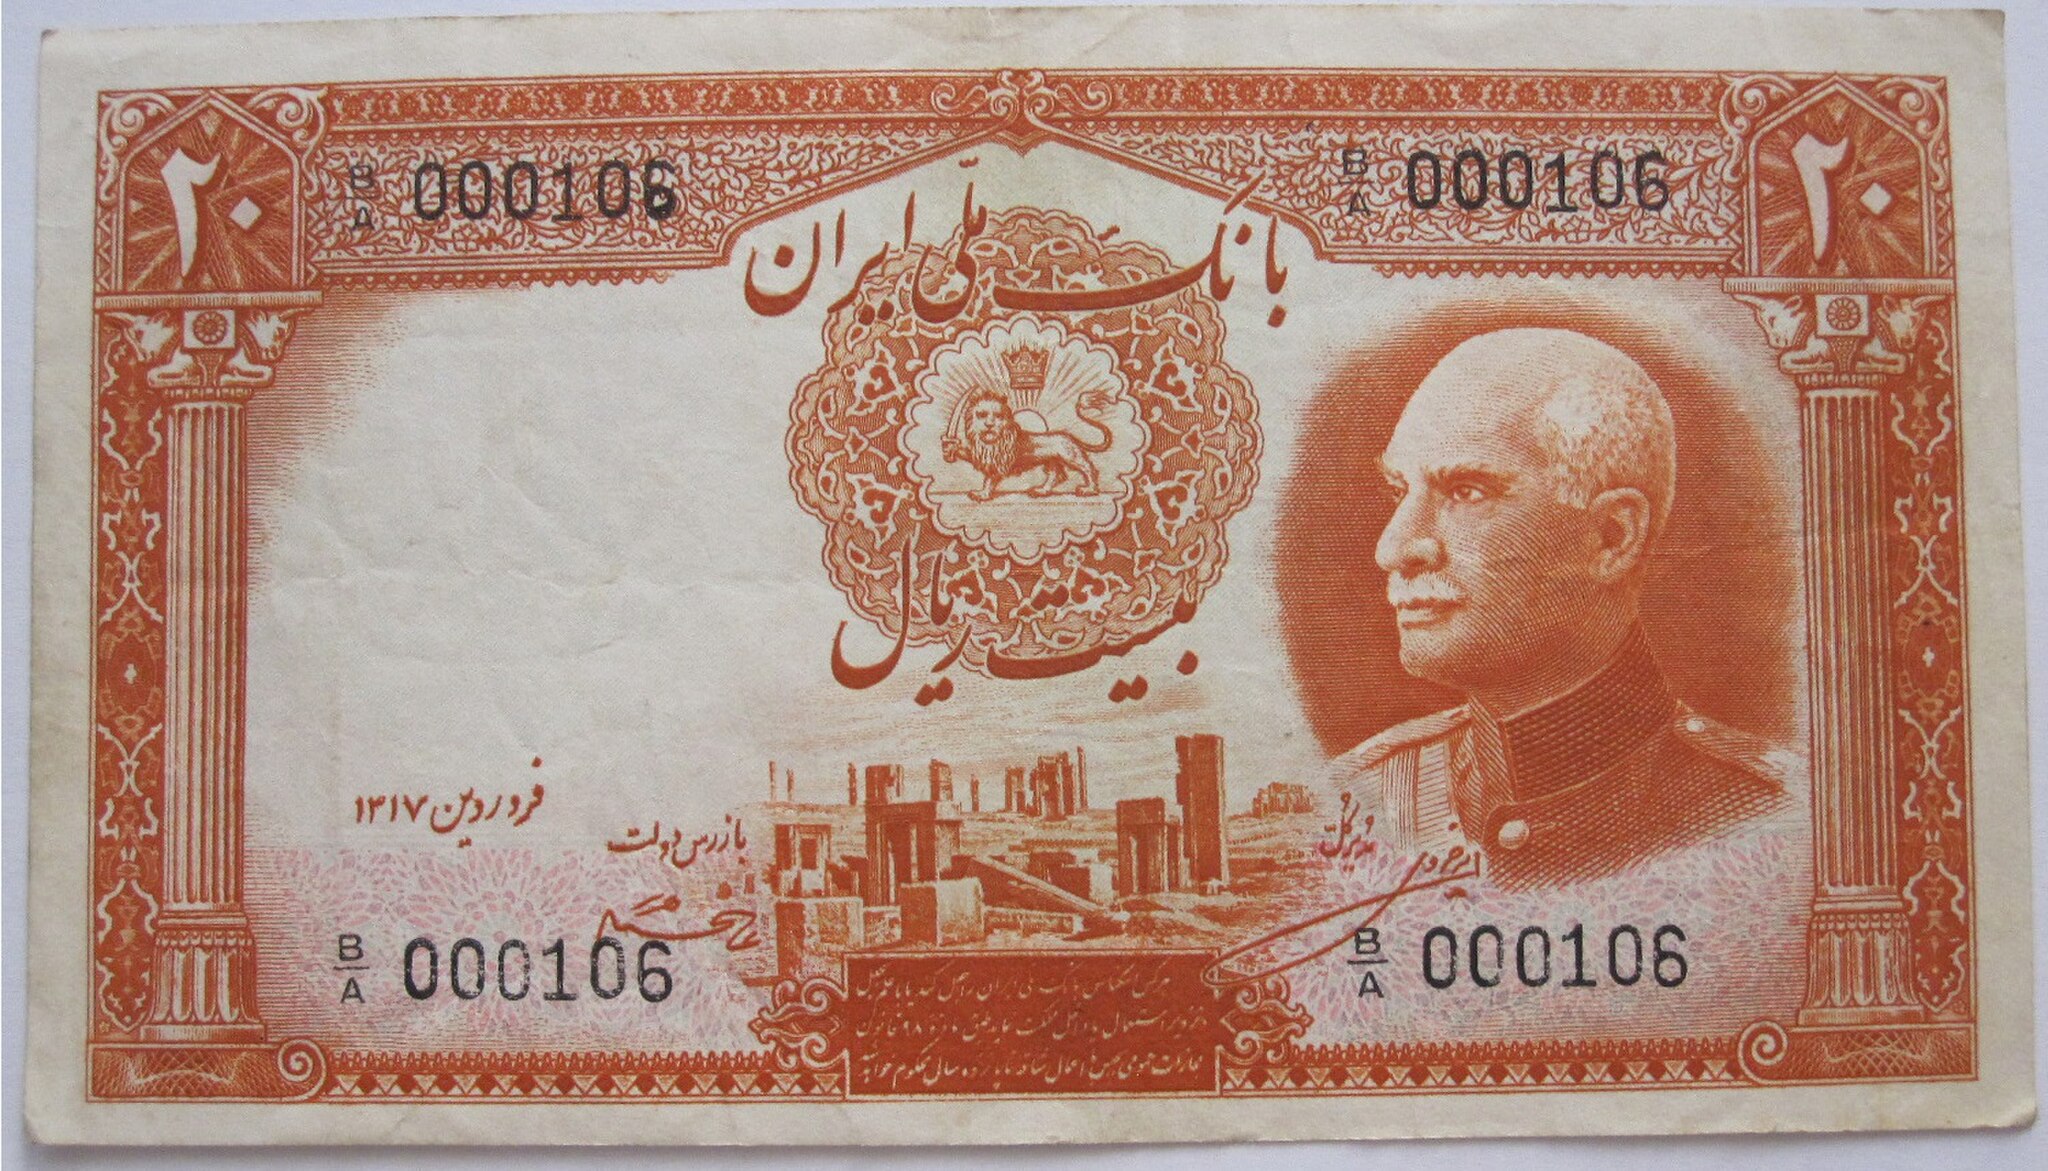
Title: Reza Shah 20 Rials banknote 2nd series obverse
Description: اسکناس 20 ریالی رضا شاه سری دوم
Date: 2014-06-11 22:53:58
Categories: Self-published work, Persepolis in art, Reza Shah on banknotes, Banknotes of Iran, Reza Shah era, Lion and Sun in Iran